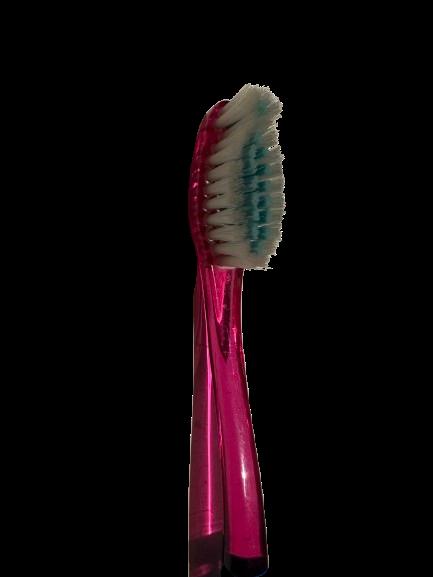
Waste category: trash